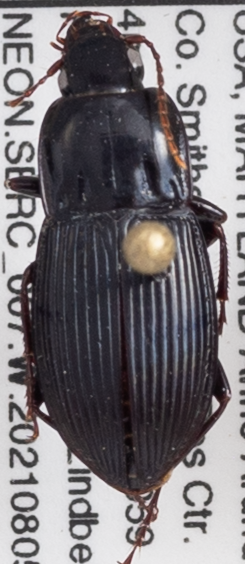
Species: Pterostichus (Abacidus) sp.
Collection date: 2021-08-05
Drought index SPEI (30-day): -1.06
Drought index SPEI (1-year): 1.418
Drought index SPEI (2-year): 1.45